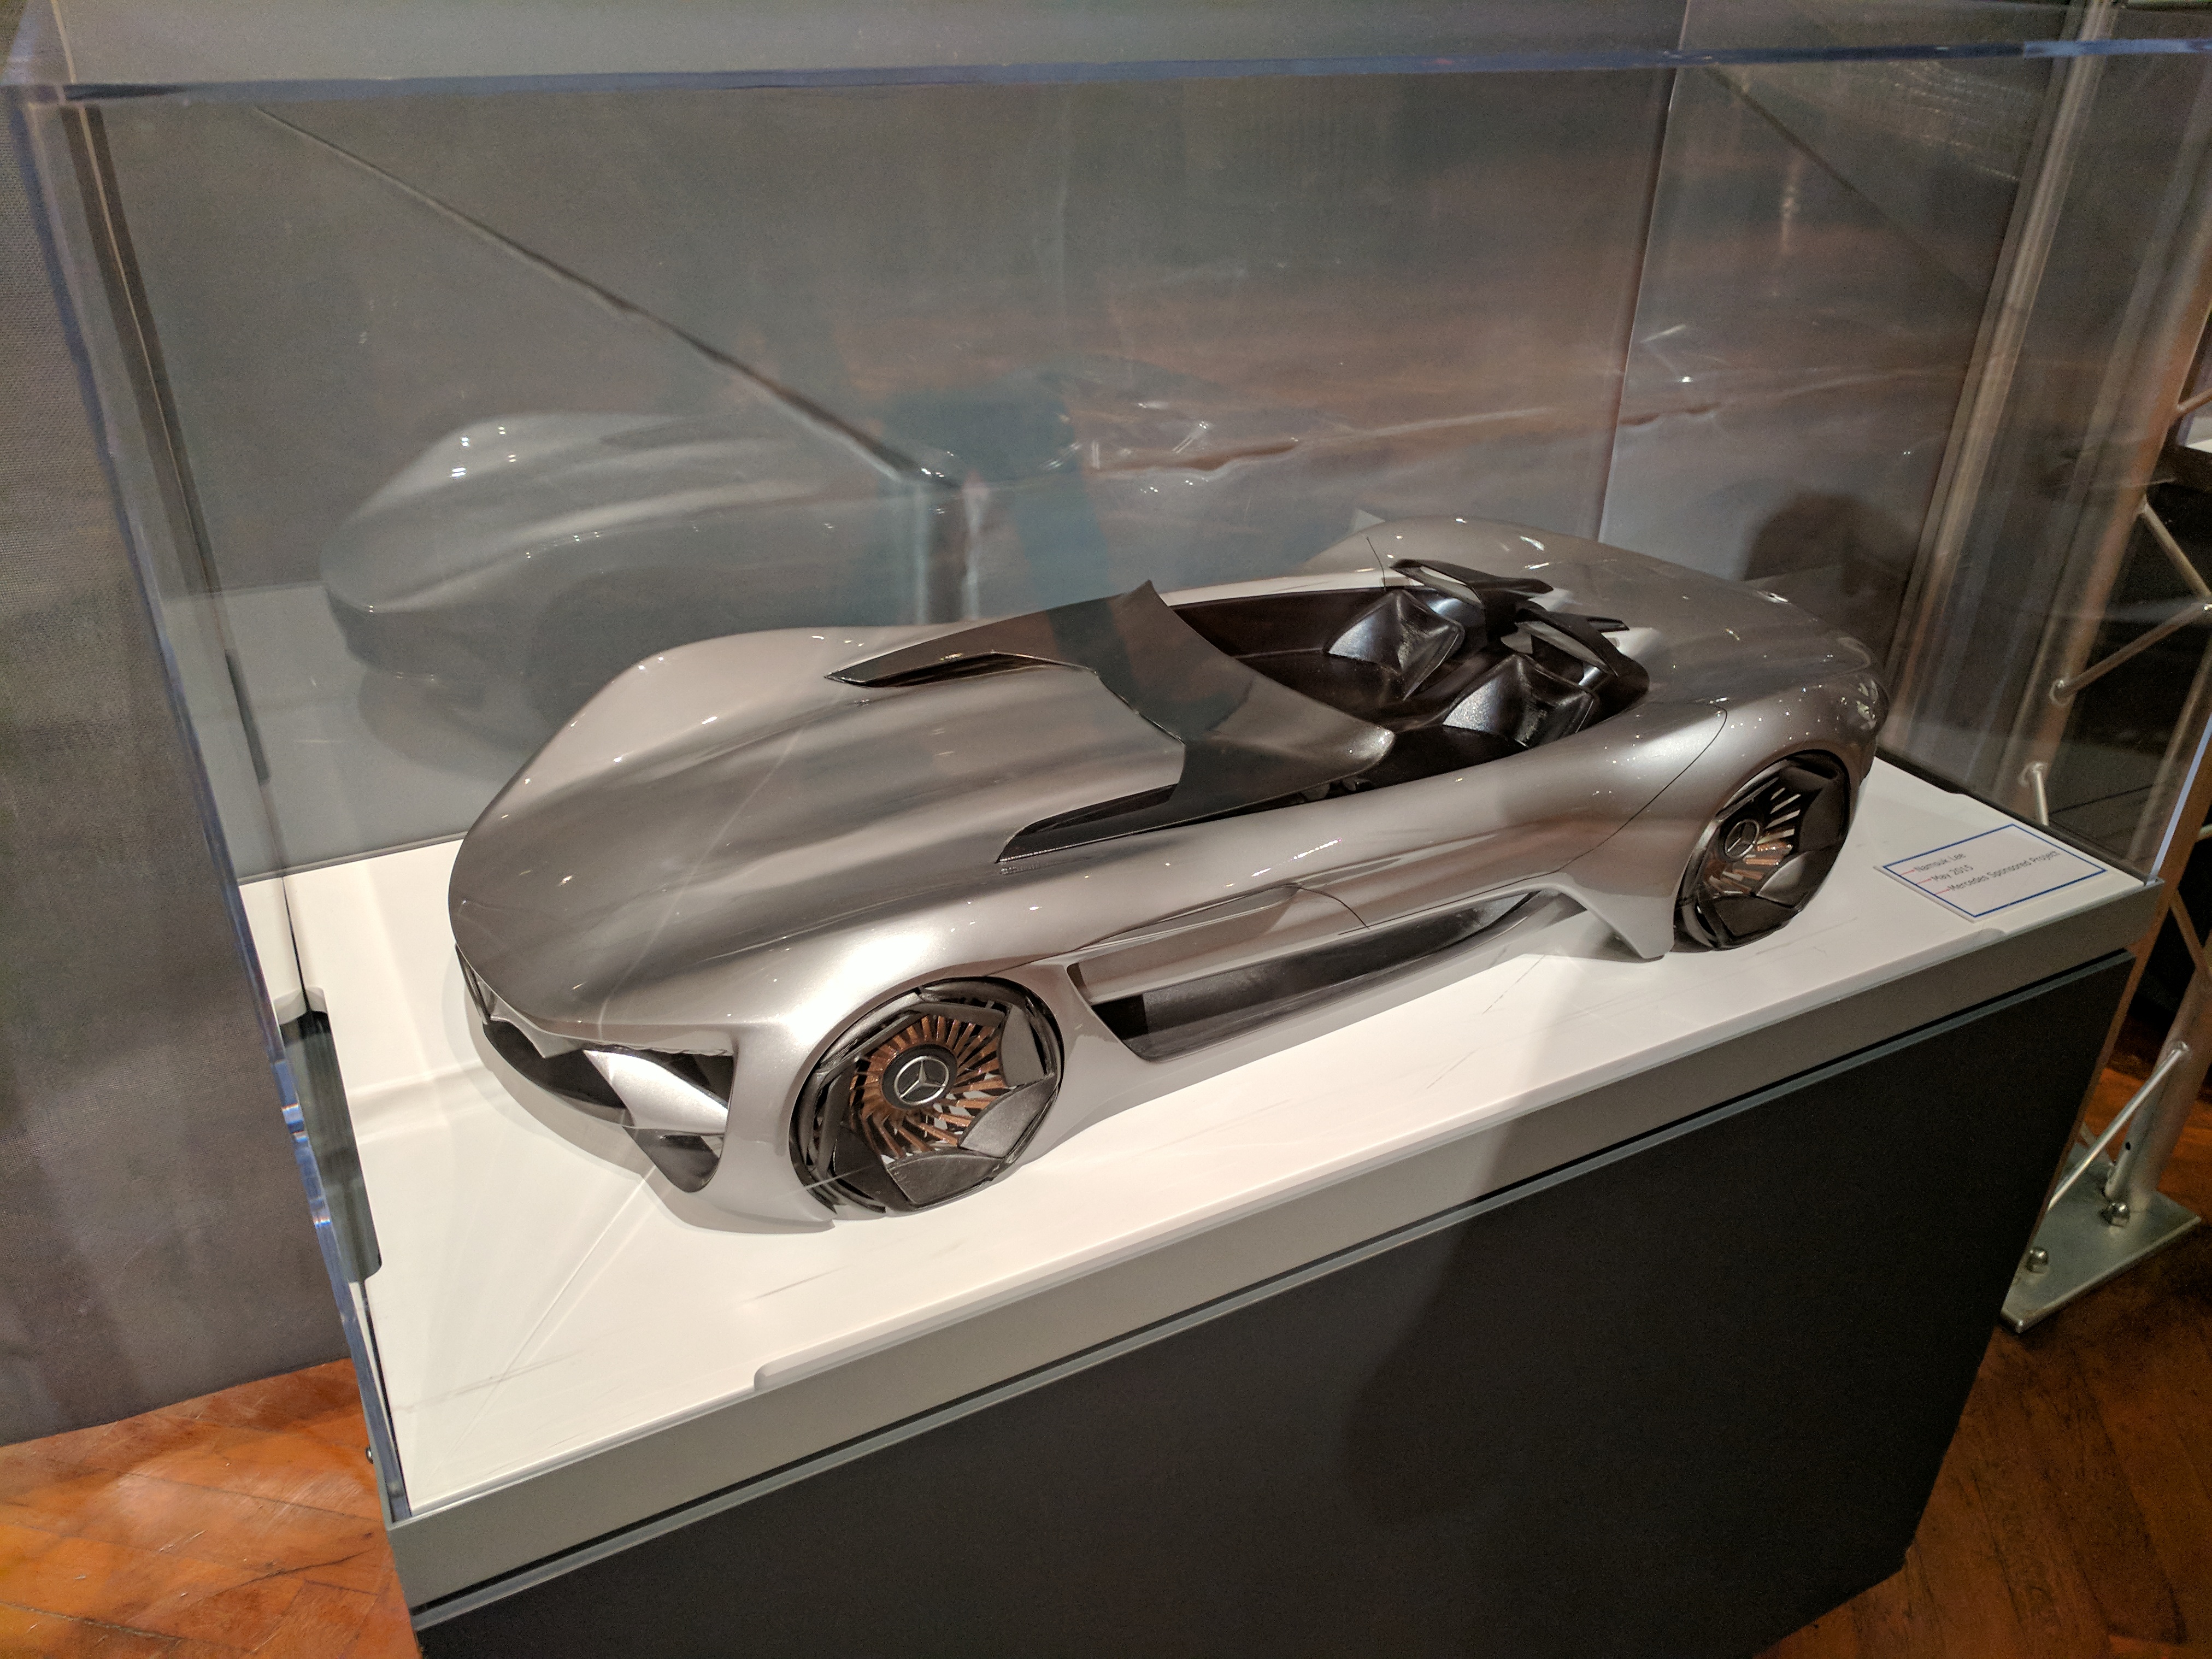
ford, museum, car, cars, auto, automobile, automobiles, machine, machines, automotive design, vehicle, supercar, sports car, design, concept car, automotive wheel system, model car, auto show